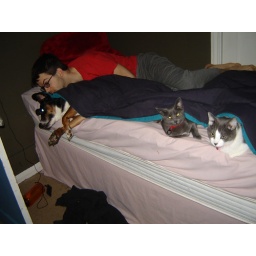
sometimes in the morning all the animals will get into bed with me and shane. it's pretty wonderful